Ginger Baker

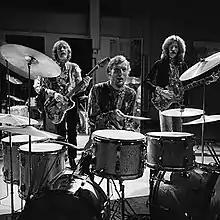
Cream performing on Dutch television in January 1968

Despite this volatile relationship, Baker and Bruce reunited in 1966 when they formed Cream with guitarist Eric Clapton. A fusion of blues, psychedelic rock and hard rock, the band released four albums in a little over two years before breaking up in 1968.